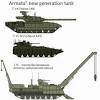
Label: Tank